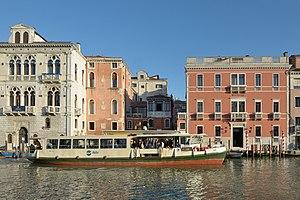
Palazzo Corner Spinelli à Venise. Vue de la façade sur le Canal Grande.